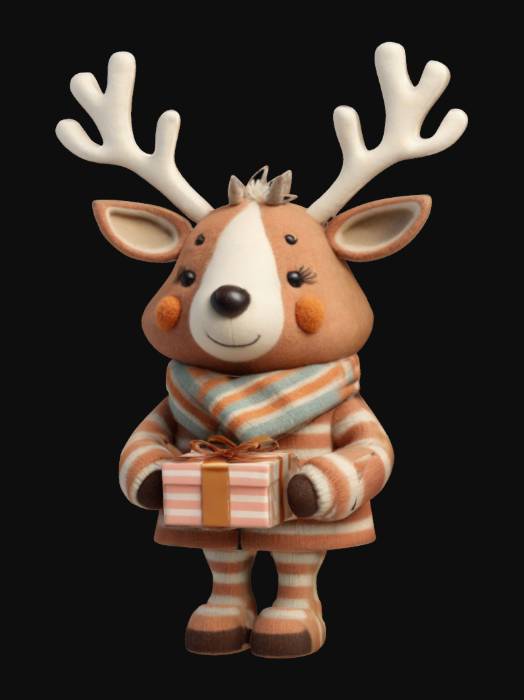
미적 점수 (1~10점): 6